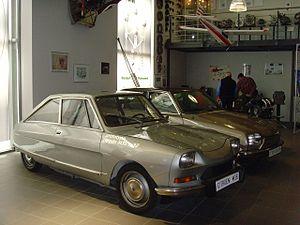
Le moteur Wankel est un moteur à piston rotatif fonctionnant selon le cycle de Beau de Rochas, dans lequel un piston « triangulaire » convertit l'énergie issue de la combustion du carburant en une énergie mécanique de rotation transmise à l'arbre moteur via un maneton. Le moteur Wankel est couramment et improprement désigné comme « moteur rotatif ». Le terme « moteur à piston rotatif » est plus approprié car, historiquement, les « moteurs rotatifs » sont des moteurs à bloc culasse tournante, fréquents au début de l'aviation.